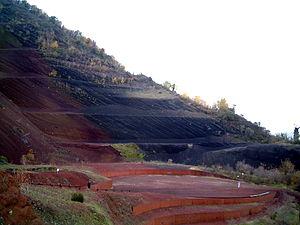
Le parc naturel de la zone volcanique de la Garrotxa se trouve dans la Cordillère transversale, en la comarque de la Garrotxa, en Catalogne.